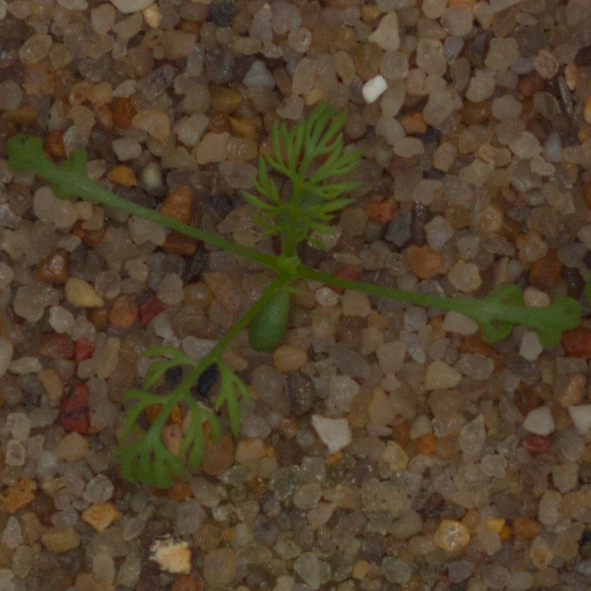
Label: scentless_mayweed